Shahr-e Naw

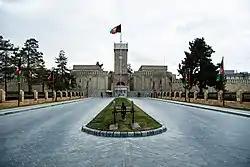
Former presidential palace of Afghanistan is in Shahr-e Naw.

Arg, which is the former presidential palace of Afghanistan, is located in the southeastern part of Shahr-e Naw. The Shahr-e Naw Park is located in the northwestern part. The Kabul Serena Hotel, Jamhuriat Hospital and Abdul Rahman Mosque are also in Shahr-e Naw.